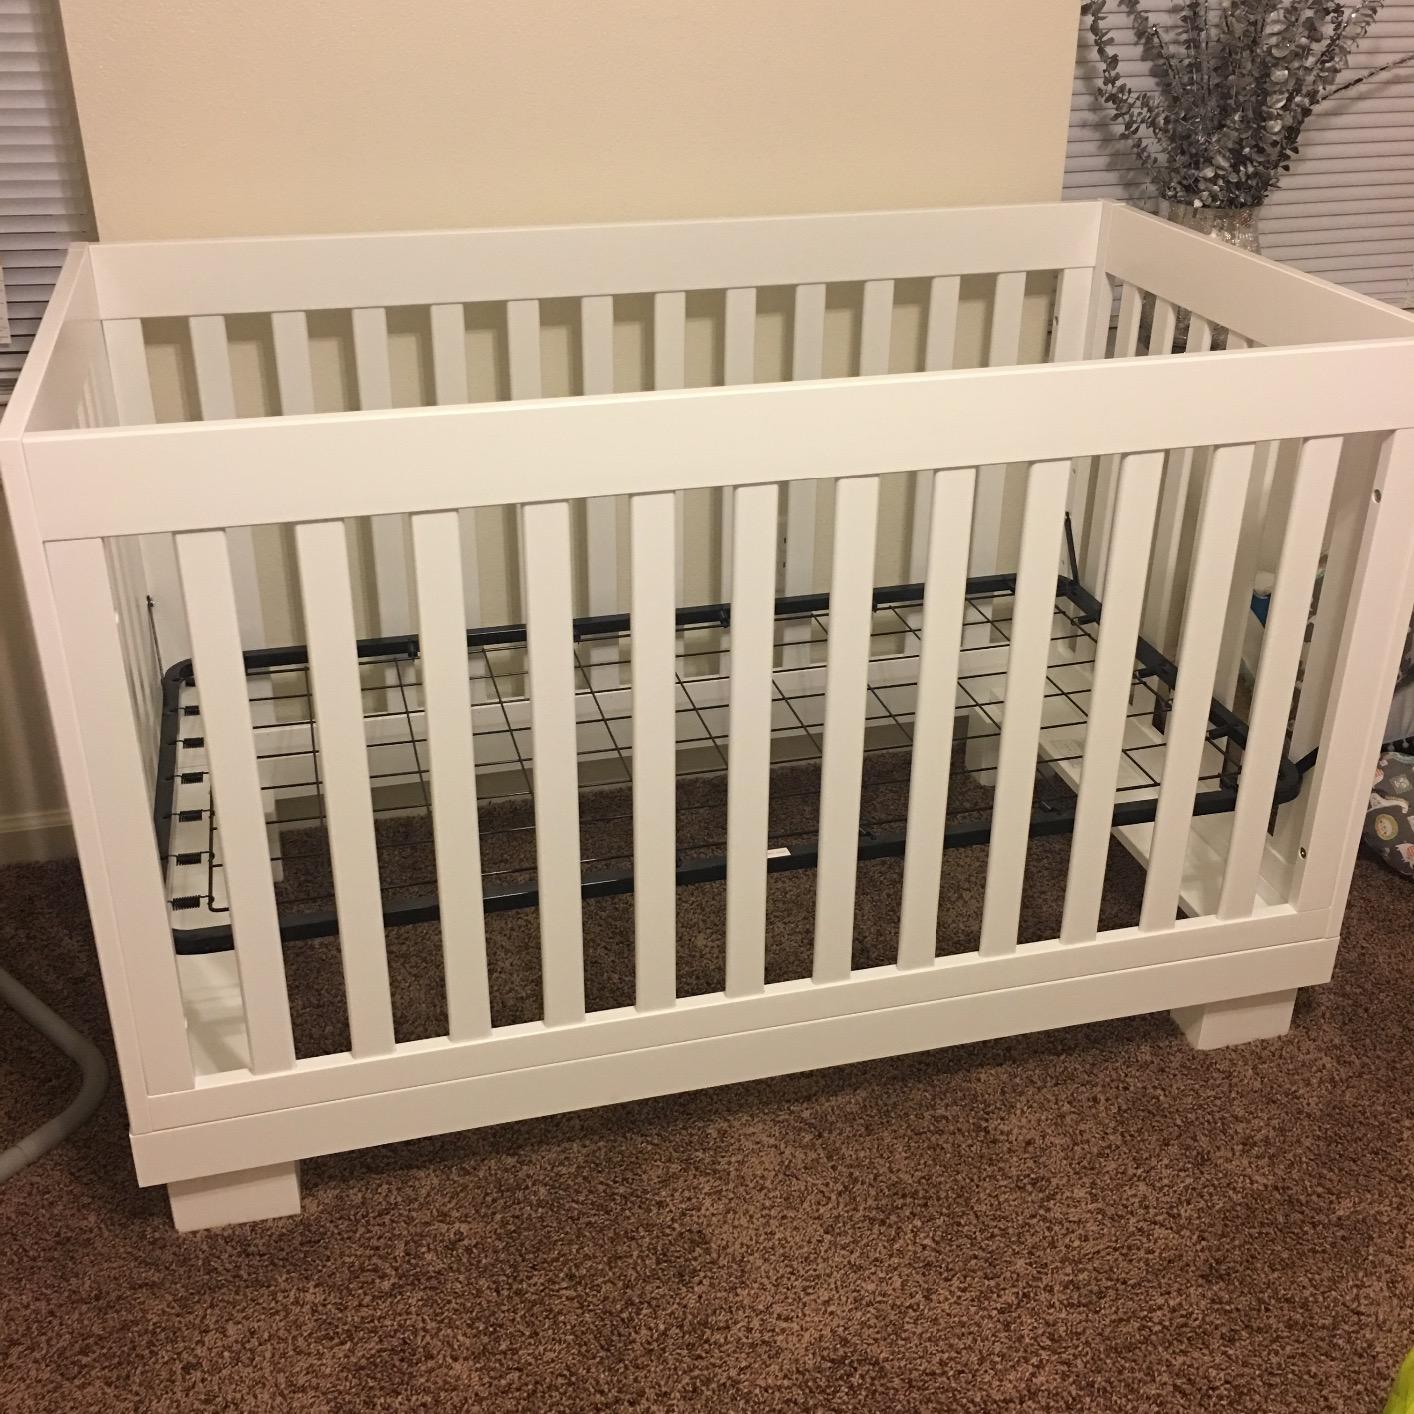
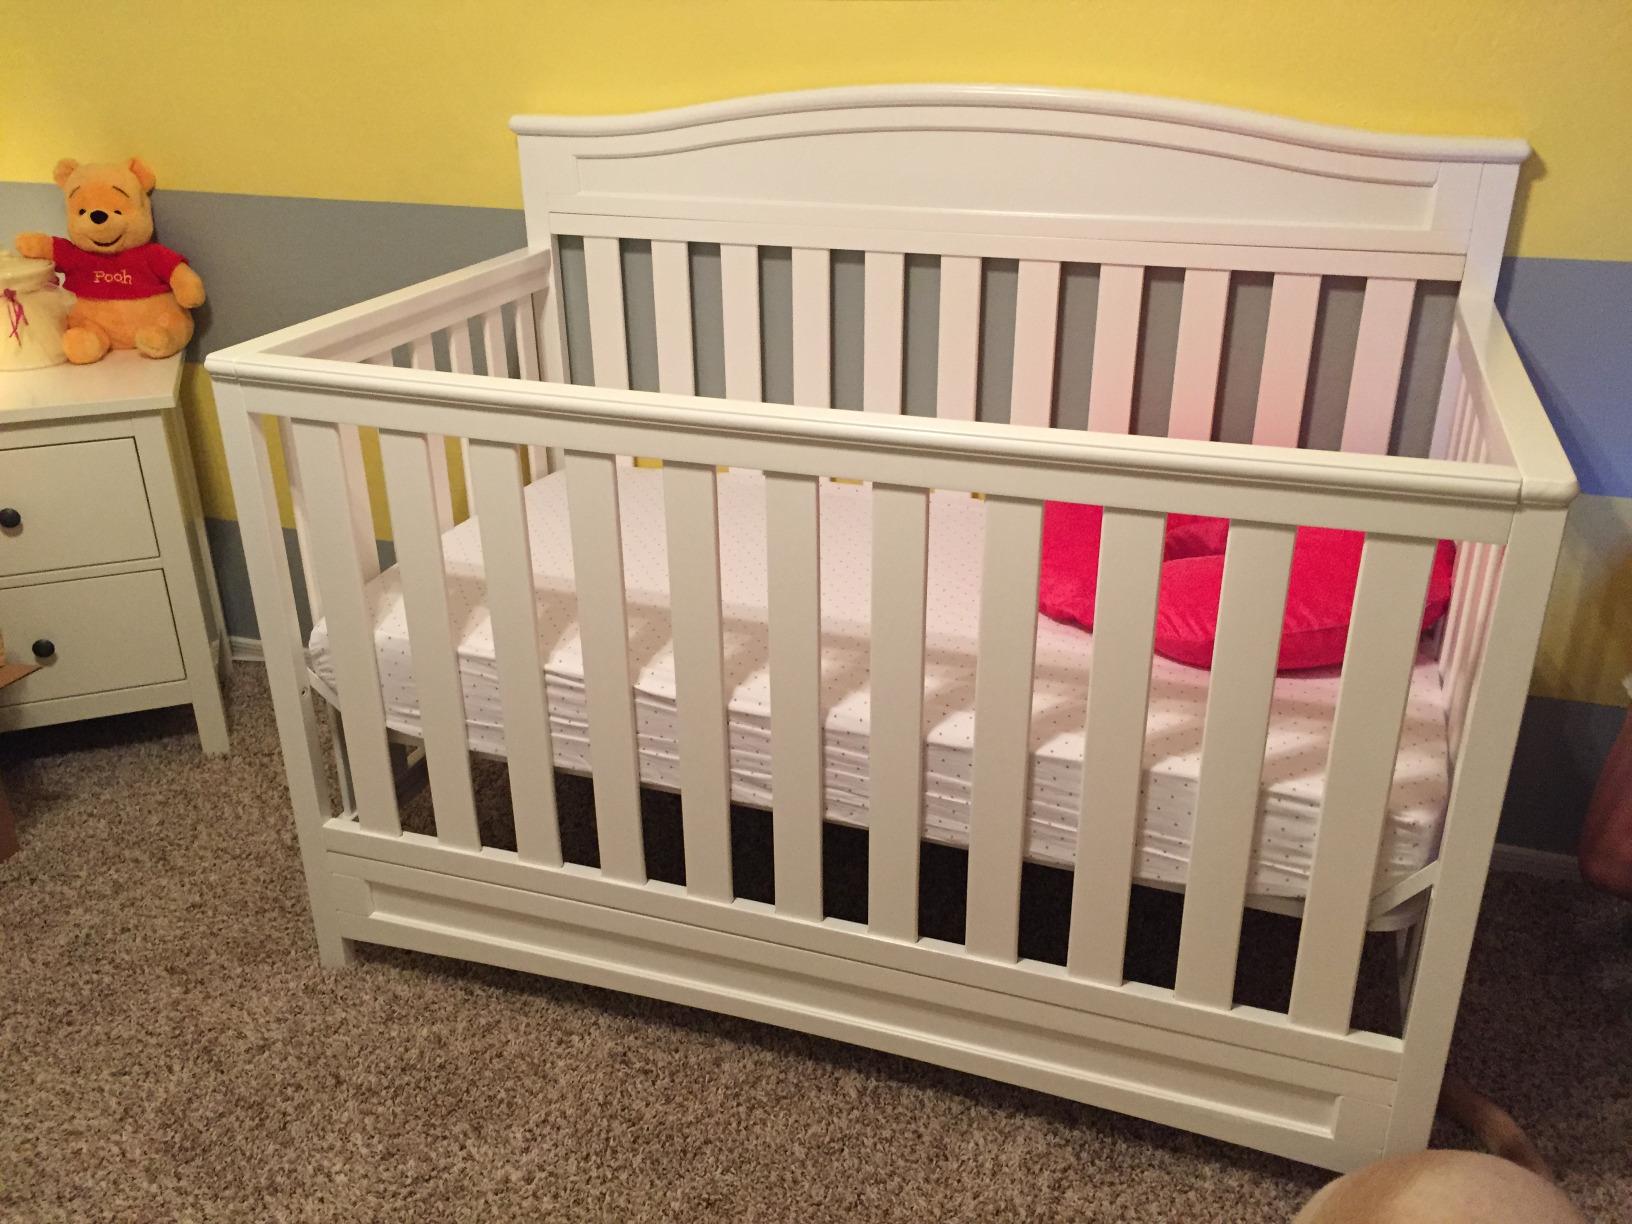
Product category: products_crib
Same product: no